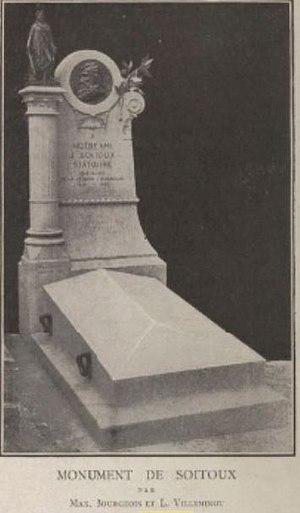
tombe de Jean-François Soitoux, monument funéraire au cimetière de Montparnasse par Maximilien Bourgeois et L. Villeminot, 1891
Jean-François Soitoux, né le 5 septembre 1824 à Besançon et mort le 21 mai 1891 à Paris 6ᵉ, est un sculpteur français.